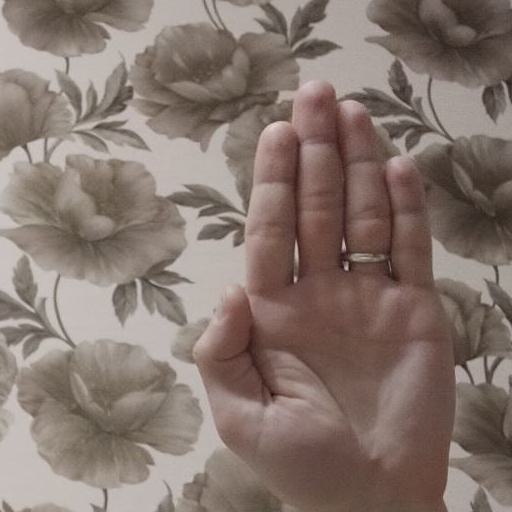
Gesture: stop